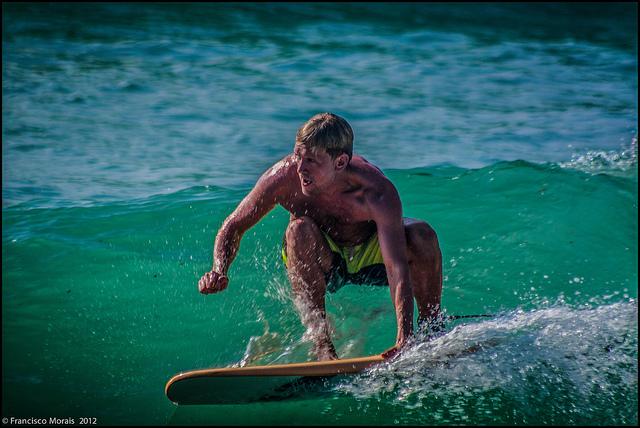
Guy crouches down as he surfs a great wave